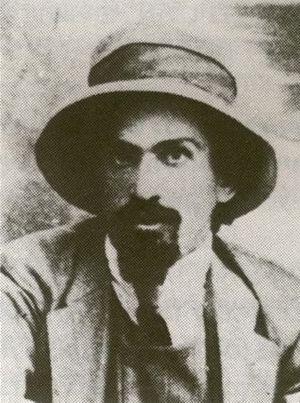
Israël Shohat fondateur de Hashomer עברית: ישראל שוחט, מנהיג השומר